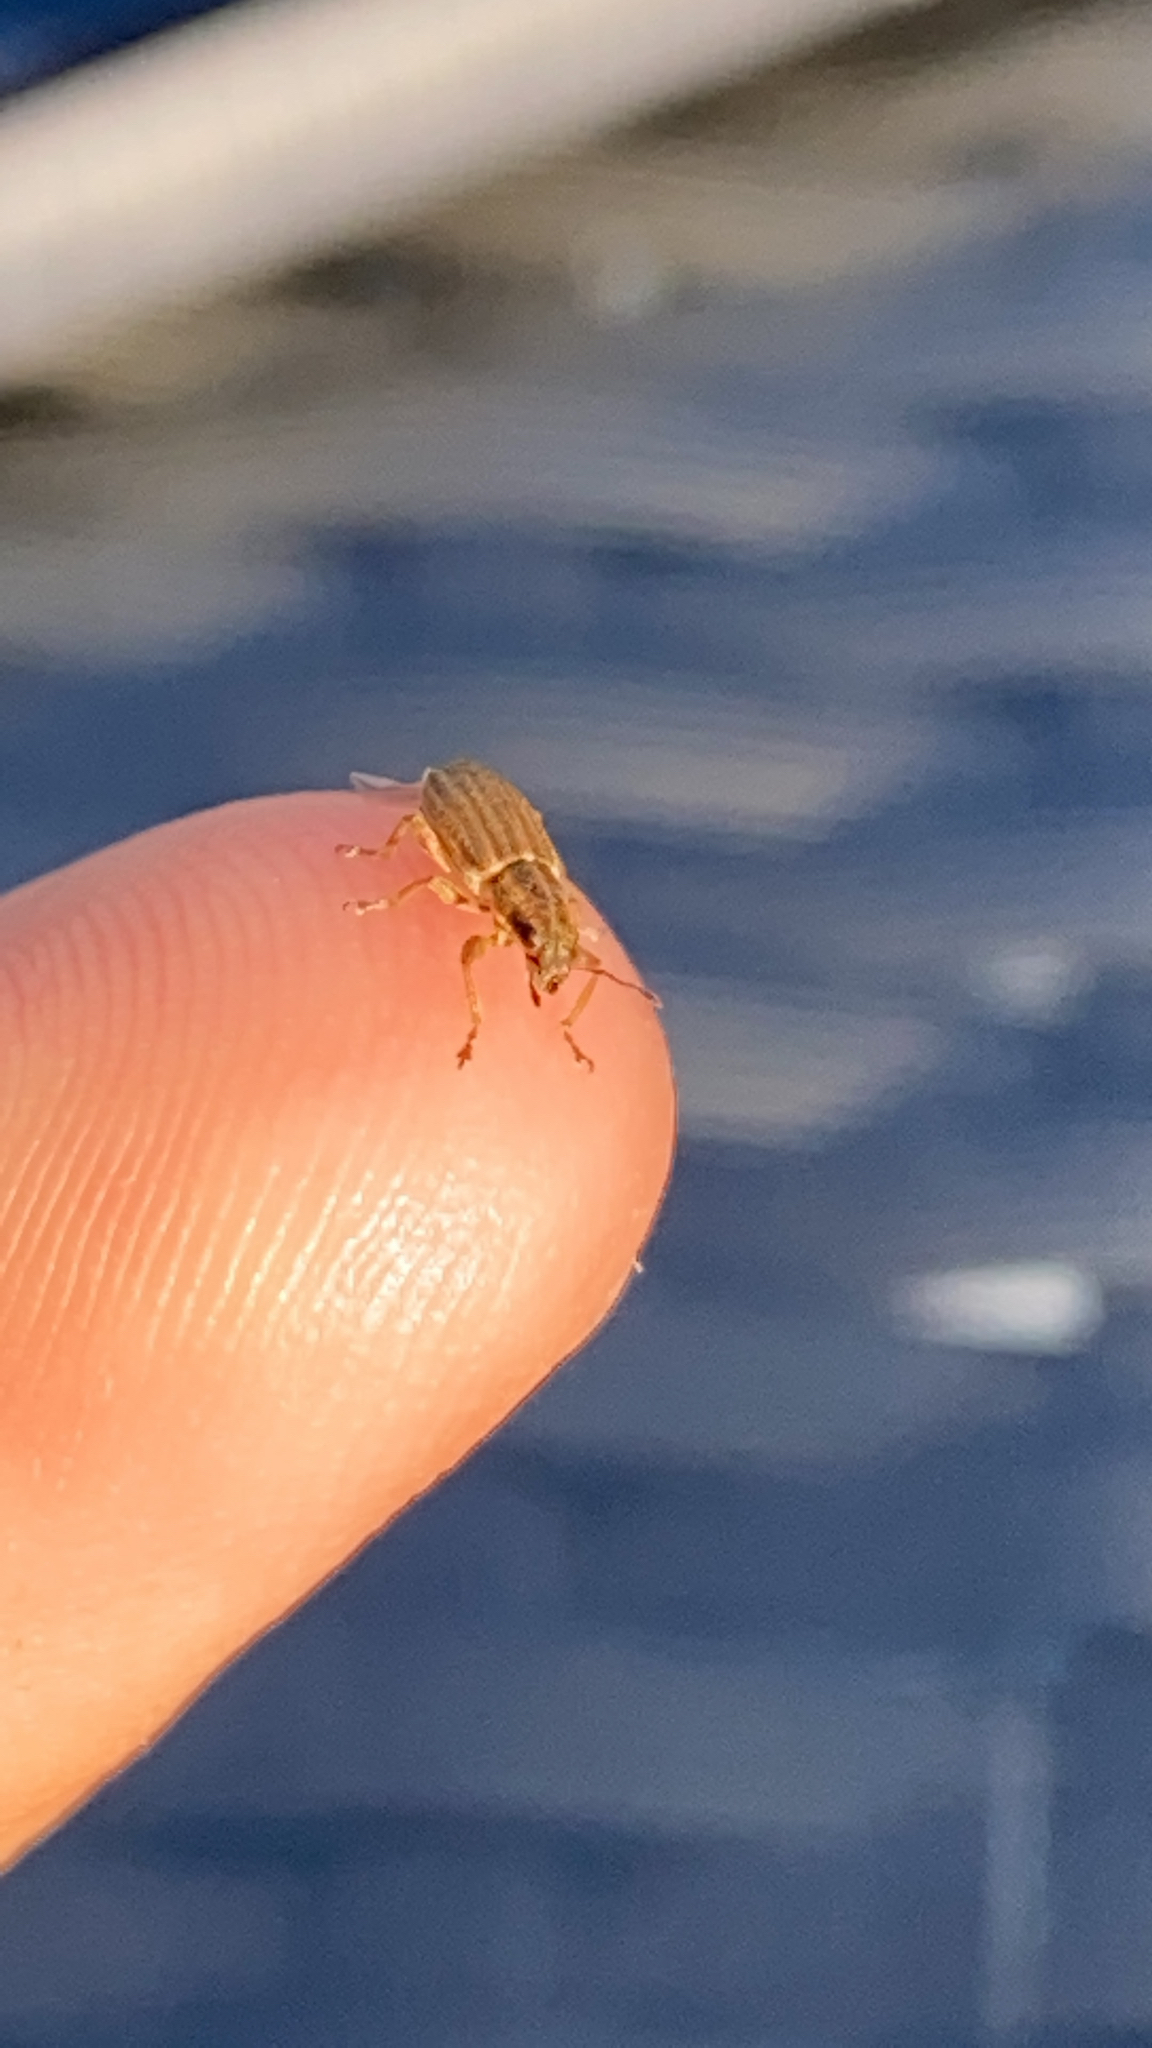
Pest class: pea_leaf_weevil